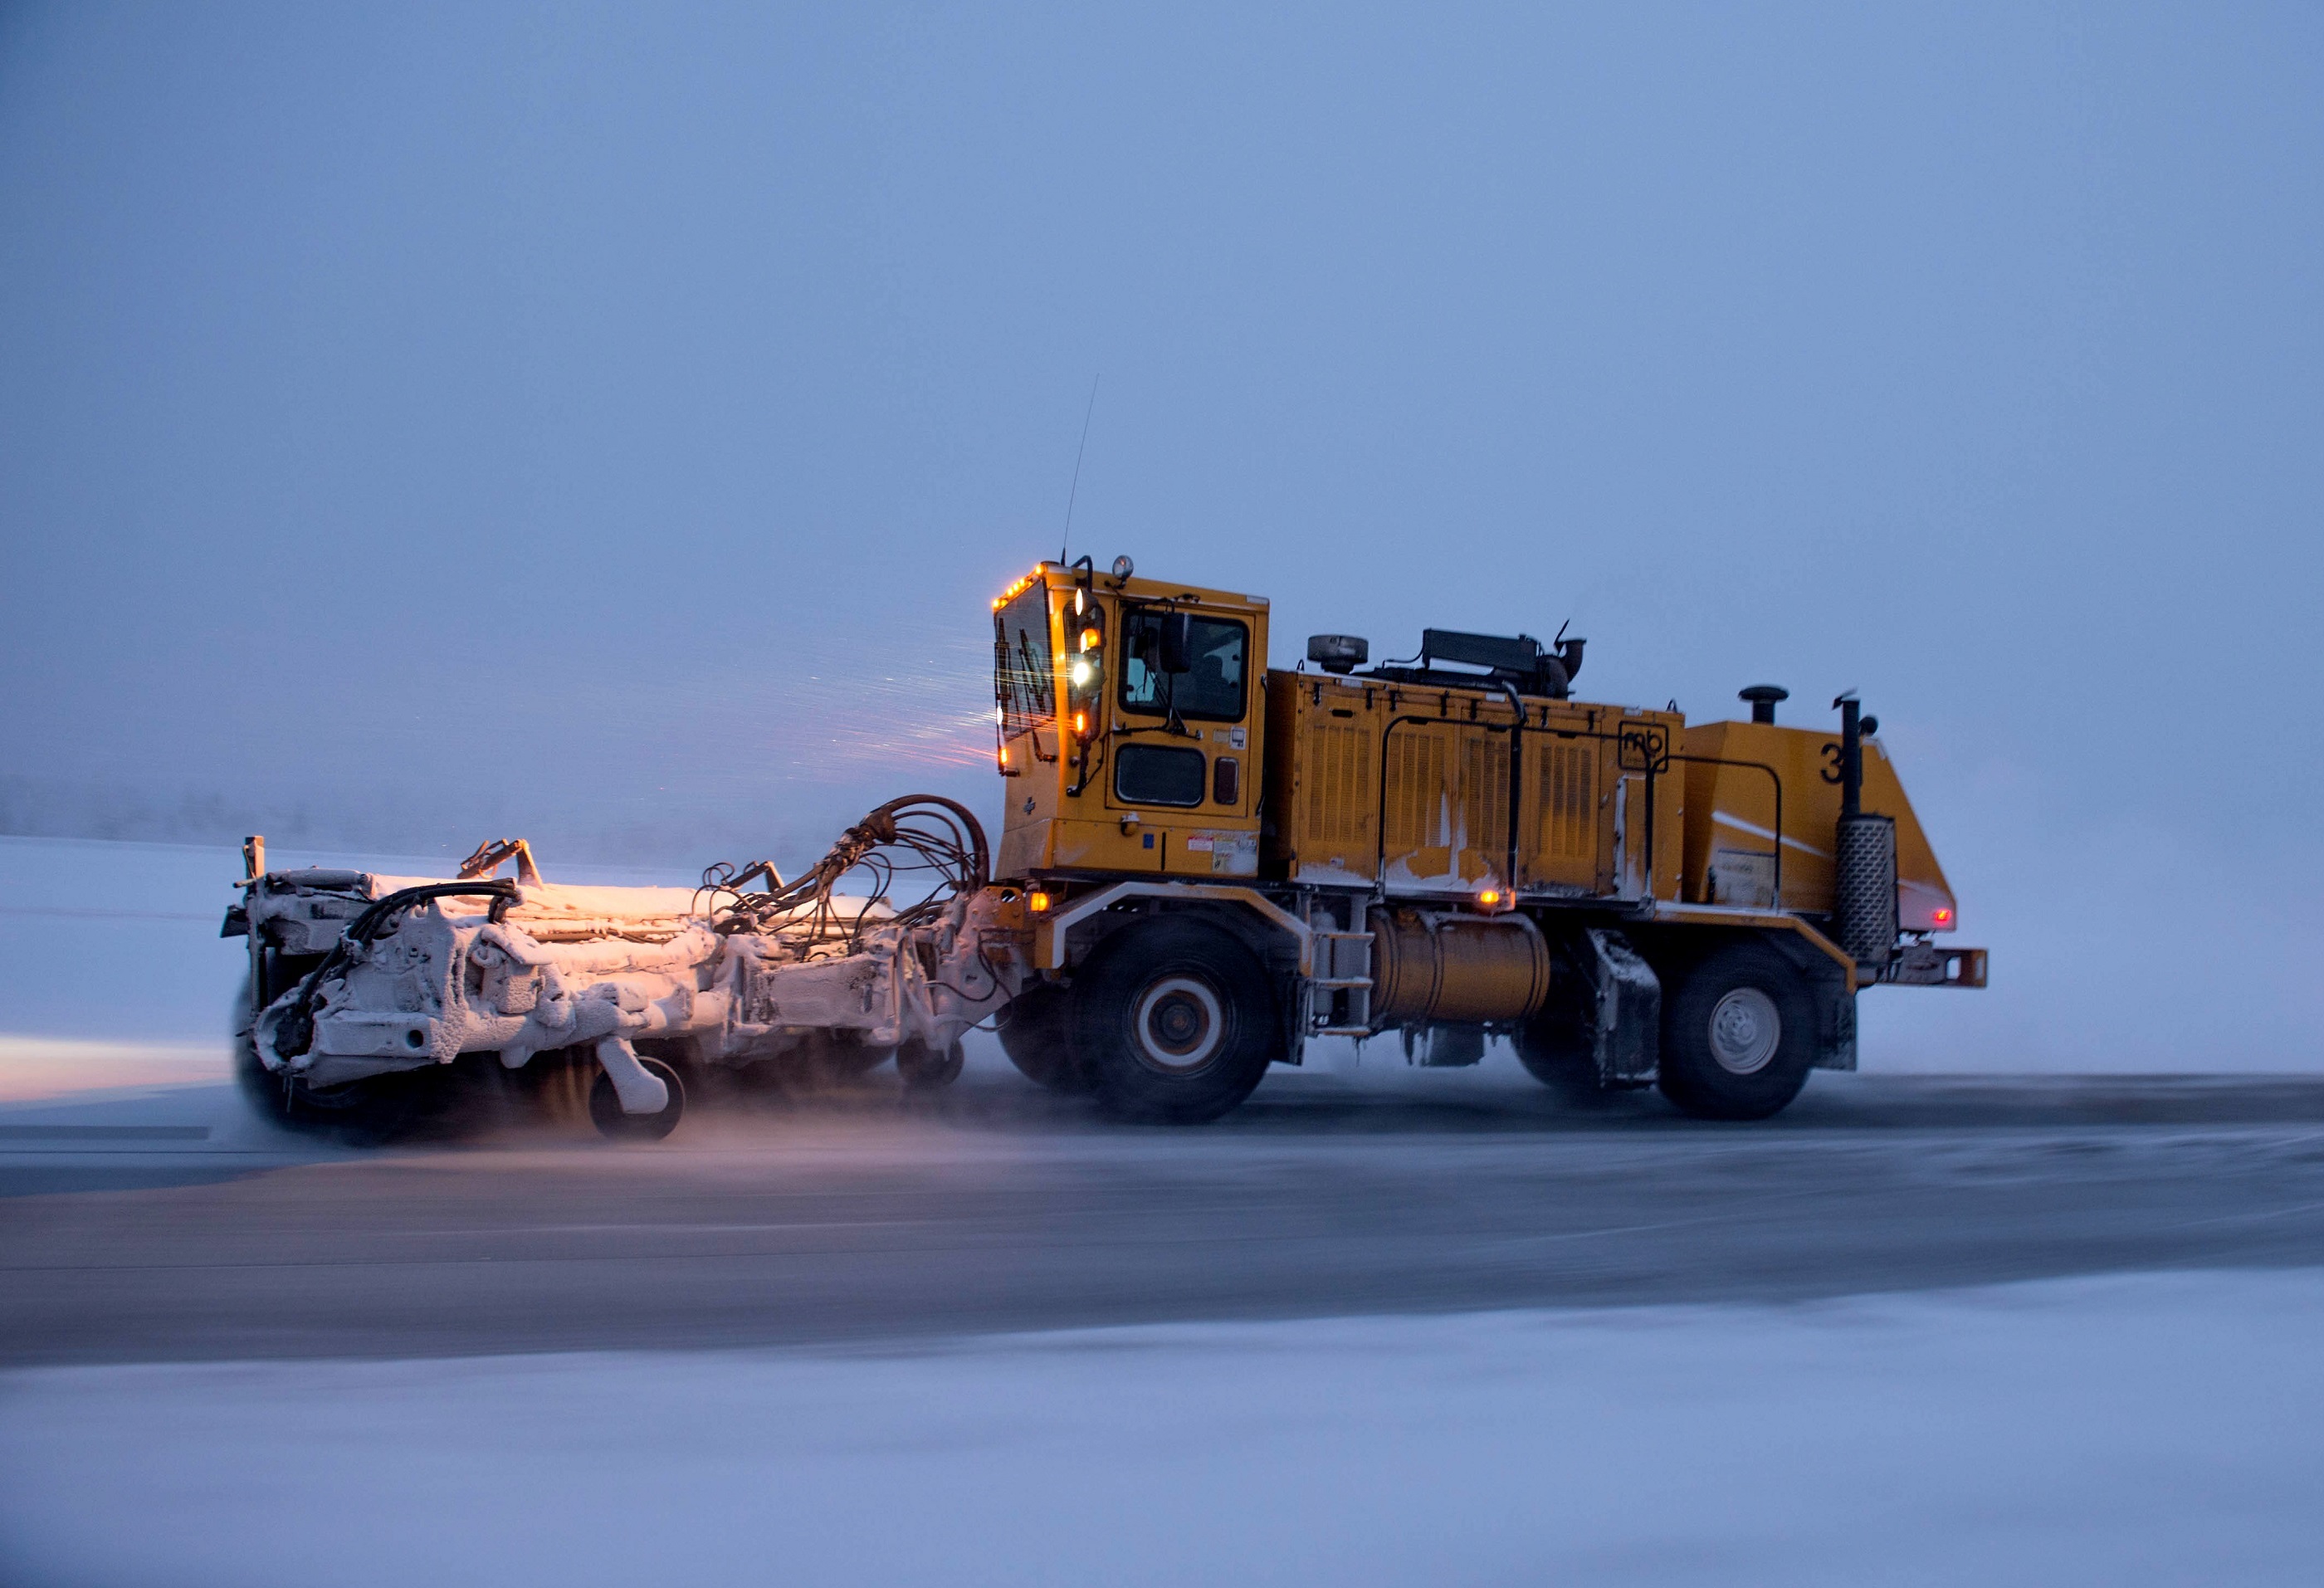
snow, winter, road, street, night, asphalt, transport, truck, vehicle, weather, storm, machine, snowfall, outdoors, locomotive, cleaning, plowing, clearing, sweeping, construction equipment, snowplow, snowplough